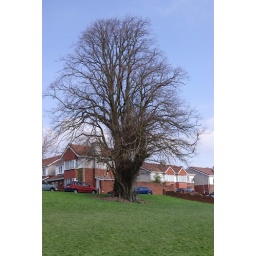
This is the big tree on the neighbourhood green in front of the house. Yes, it is twice the height of the houses.